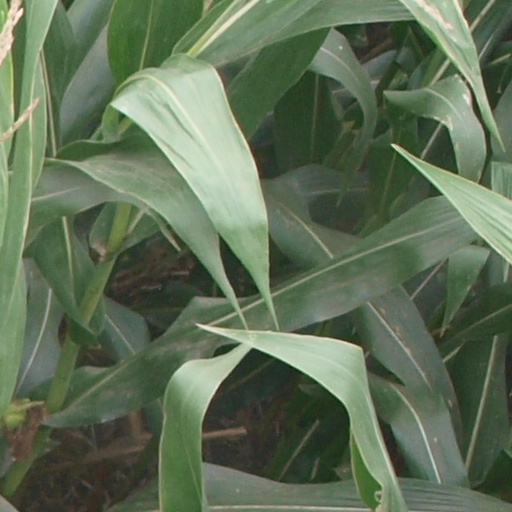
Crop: maize; corn